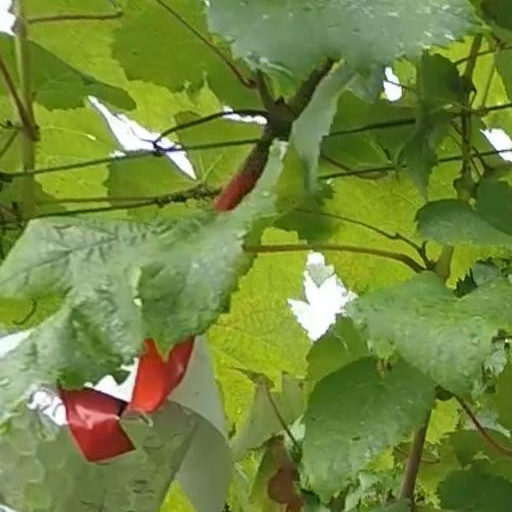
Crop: grape